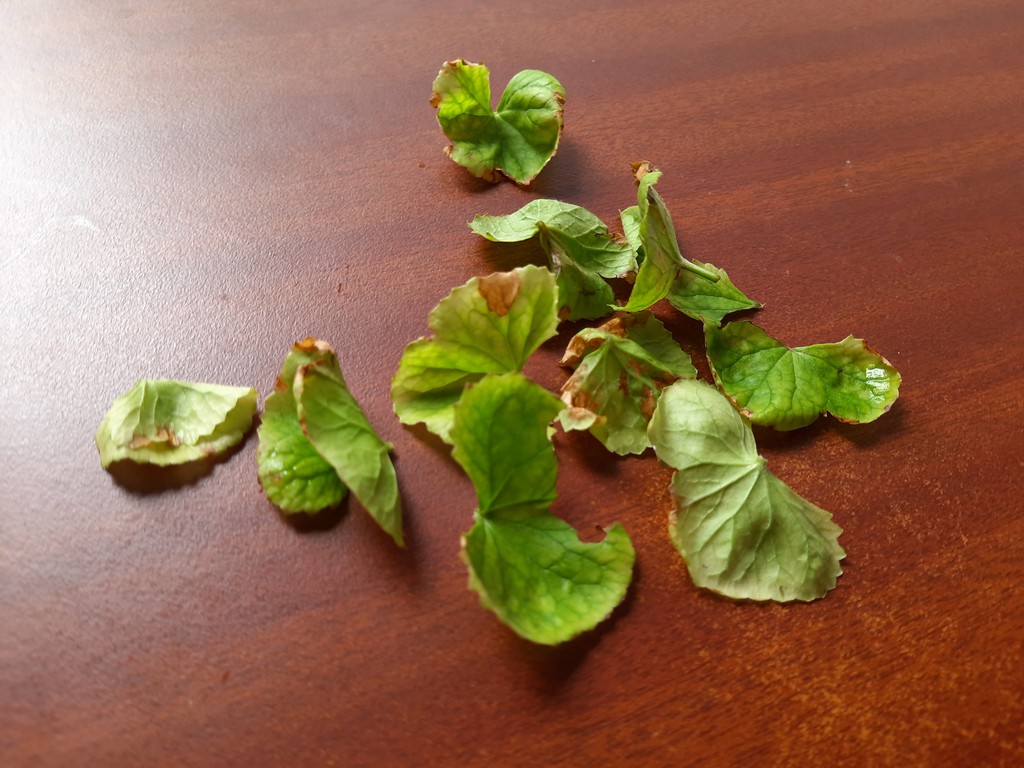
Label: Unhealthy